Macalda di Scaletta

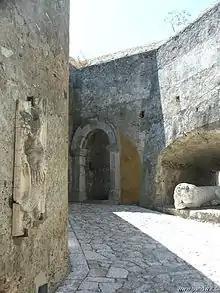
Interior of the castle of Scaletta

Her family initially experienced distressed economic conditions, from which they would be able to free themselves, due to a social rise whose apex would be reached by Macalda. Her great-grandmother led her existence exposed to the weather ("under the sun and the rain") in front of the Porta Judaeorum of Messina, where she sold food from a stall in the open. With this activity, the woman succeeded not only in making ends meet, but also in saving up some money.